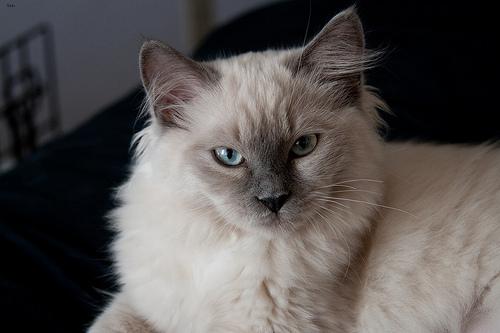
Breed: Ragdoll